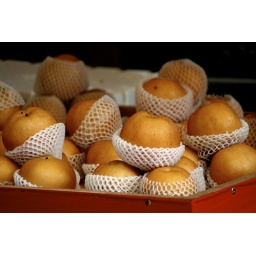
cosseted fruit in a singapore market